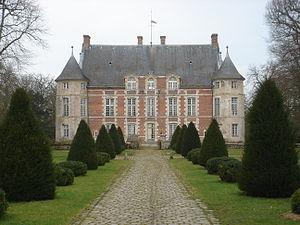
château de Levesville, Bailleau-l'Évêque, Eure-et-Loir (France).
Le Château de Levesville est un château fort du XVᵉ siècle, remanié au XVᵉ et XVIIᵉ siècles, situé sur la commune de Bailleau-l'Évêque, dans le département d’Eure-et-Loir.
Bailleau-l'Évêque est une commune française située dans le département d'Eure-et-Loir en région Centre-Val de Loire.